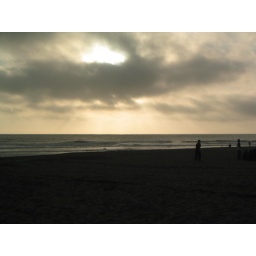
The Sun weakly peeking through clouds in the late afternoon, ocean beach, CA